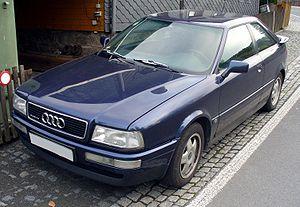
Audi 80 a été le nom de quatre générations d'automobiles - du segment intermédiaire-supérieur - fabriquées par le constructeur allemand Audi. La première génération d'Audi 80 a tracé l'avenir de la nouvelle génération de familiales pour tous, basée sur le fameux adage de la marque — « Vorsprung durch Technik » — toujours en application.